Howard Greenley

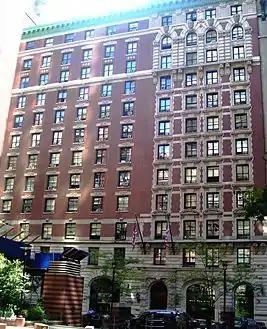
The exterior of the former Prince George Hotel, designed by Greenley, now being used by the charity Common Ground to house at-risk and homeless persons.

Howard Greenley (1874–1963) was an architect who worked during the late 19th and 20th centuries and known mainly for his work in New York City, Long Island, and Newport, Rhode Island. Greenley was a prominent figure in the architectural world in his time, He graduated from Trinity College in Hartford, Connecticut in 1894, having trained initially in the office of Carrere and Hastings and then at the École des Beaux-Arts in Paris. Greenley served as the president of the Architectural League of New York for a quarter of a century, and was one of the featured architects in the book "Long Island Country Houses and Their Architects 1860 to 1940" by Robert Mackay and Brendan Gill.